Fighter & Attacker

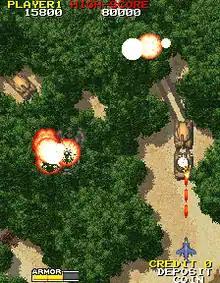
In-game screenshot

In "Fighter & Attacker", players control one of sixteen different aircraft as they must complete each of the game's eight areas. Each aircraft are based on real-world fighter jets, including the F/A-18E, F-15J, F-117A, and F-14D. They also have their own unique weapon loadout and playstyles; some are slower but fire more destructive shots, while other are much faster but fire weaker shots. There are no power-ups or screen-clearing bombs. Players also have a heath meter that can sustain three hits before being destroyed. Similar to the "Xevious" series, the player can launch powerful bombs towards ground targets to destroy them. Some enemies will leave behind captured prisoners when destroyed, which can be picked up for additional points. A boss must be defeated at the end of each level, which increase in difficulty and have more sporadic movement patterns as the player progresses.